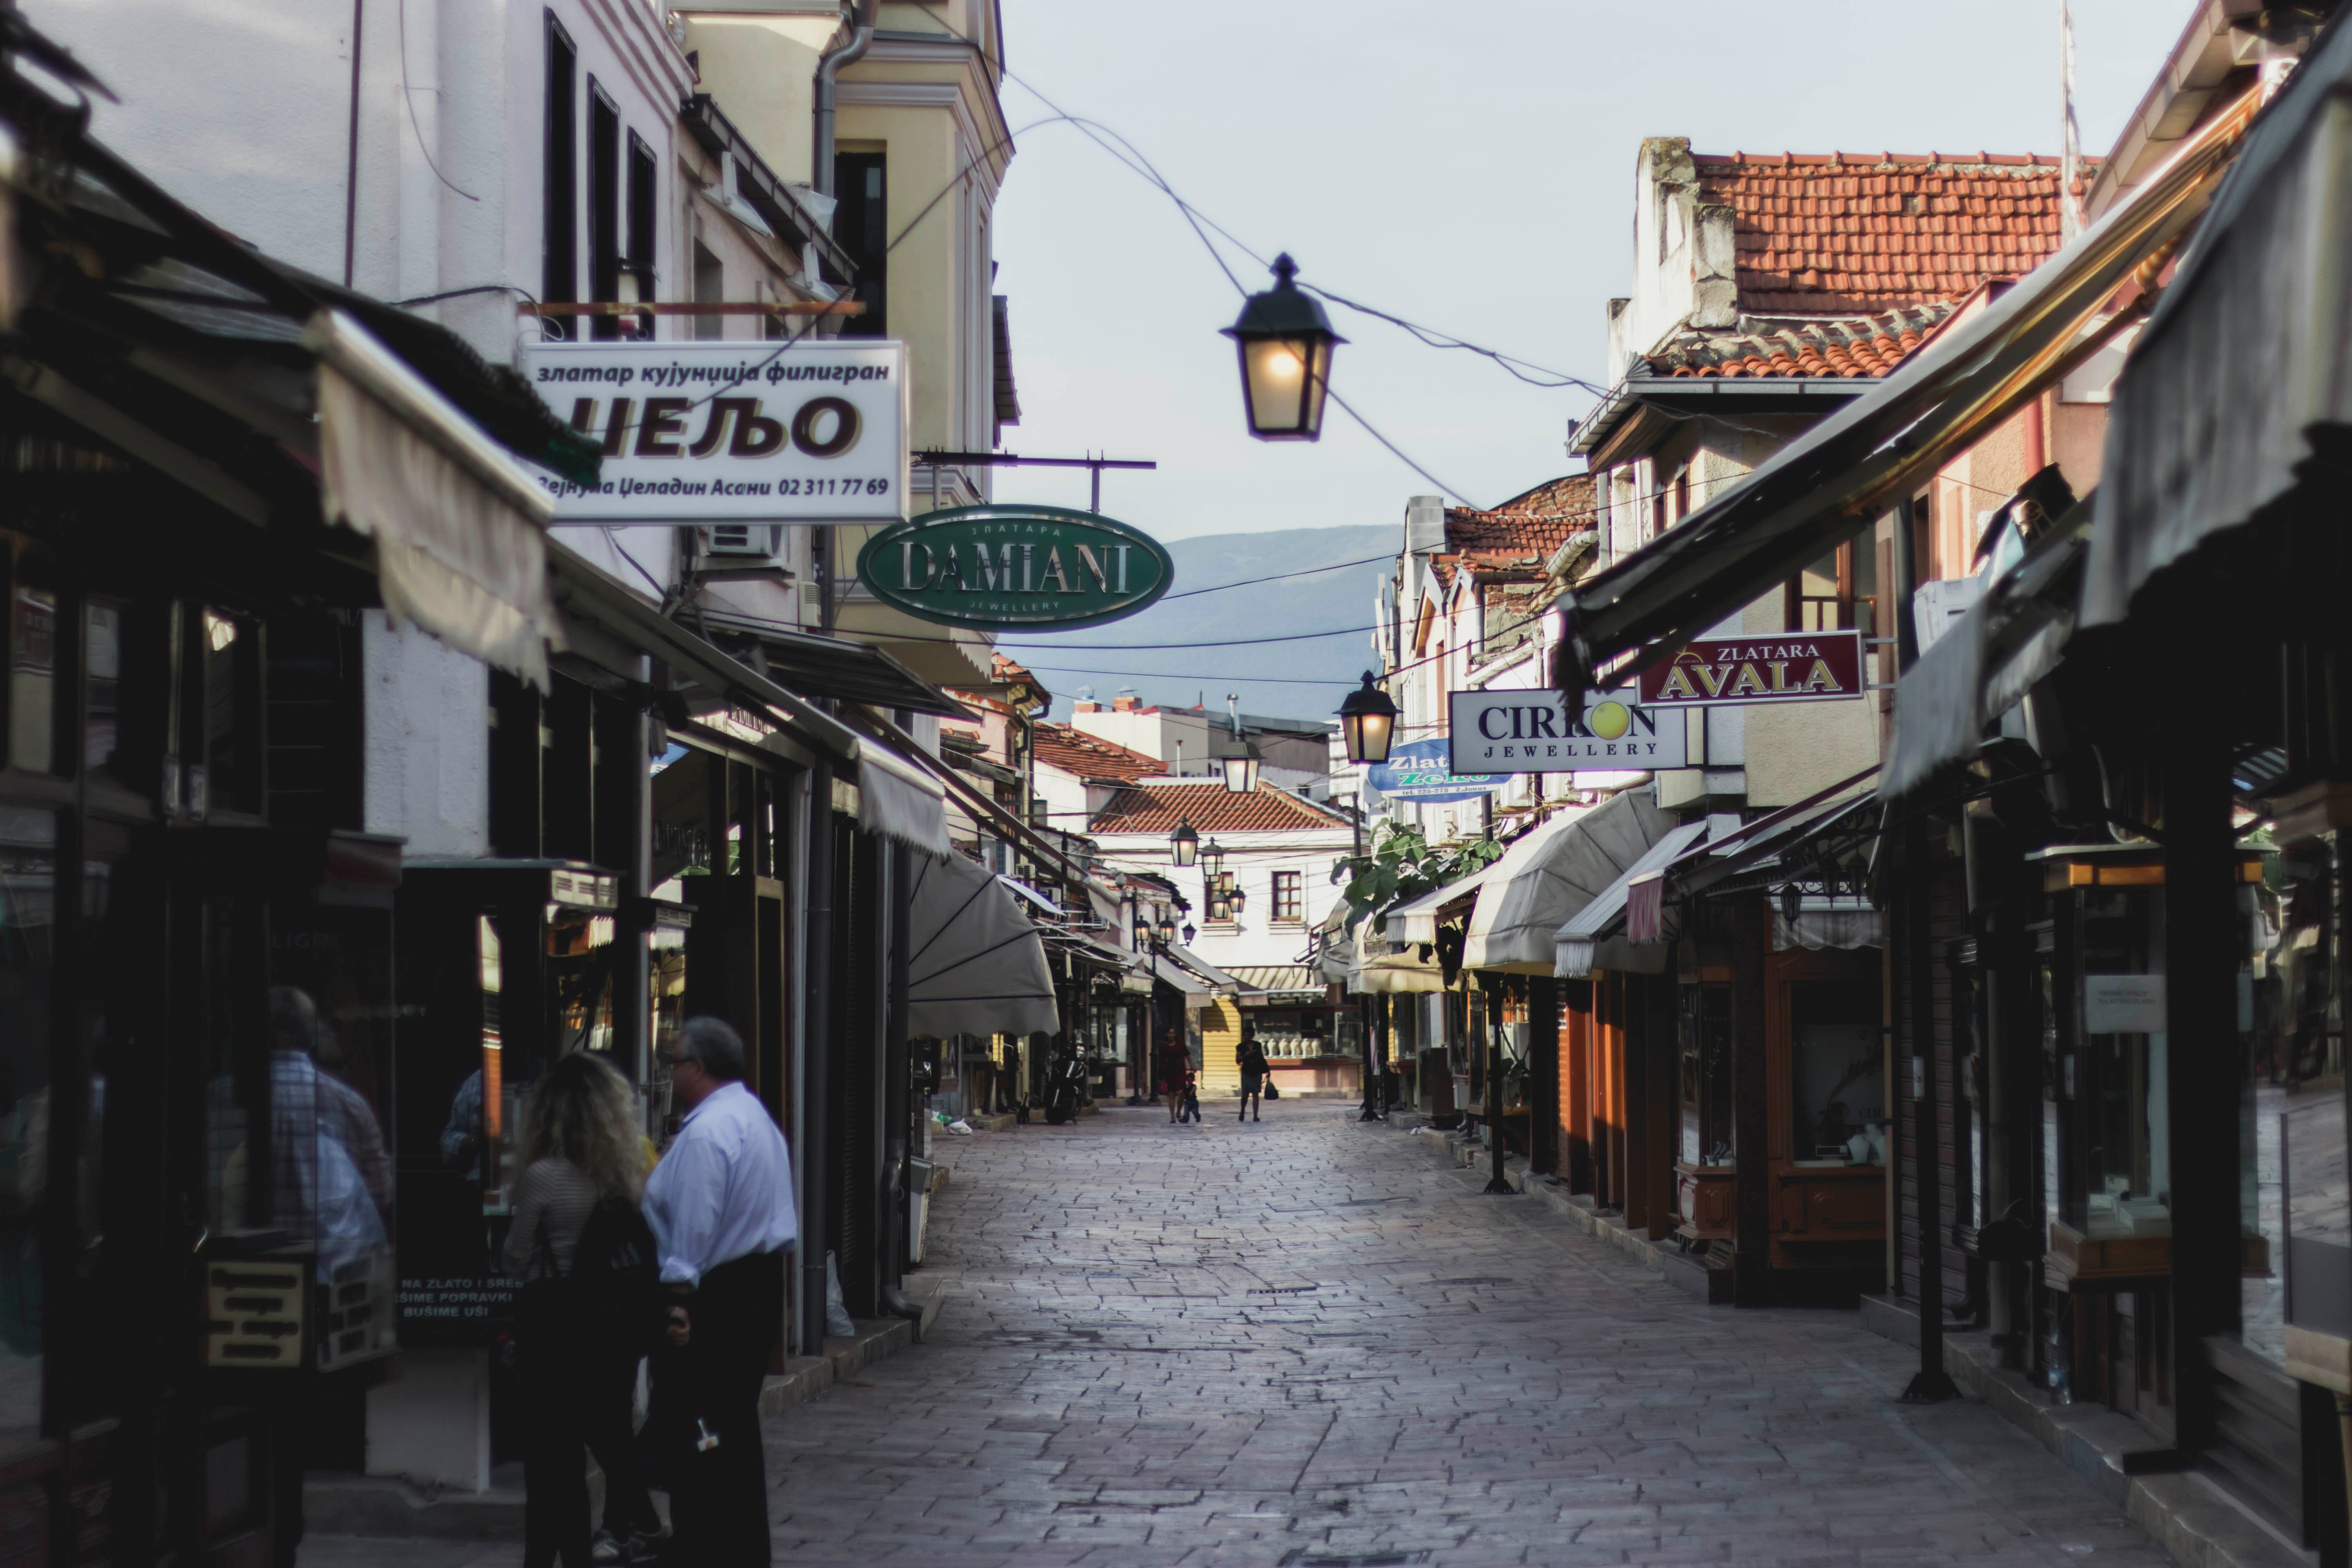
town, street, neighbourhood, human settlement, road, building, urban area, city, infrastructure, alley, lane, downtown, pedestrian, architecture, travel, nonbuilding structure, metropolis, evening, tourism, mixed use